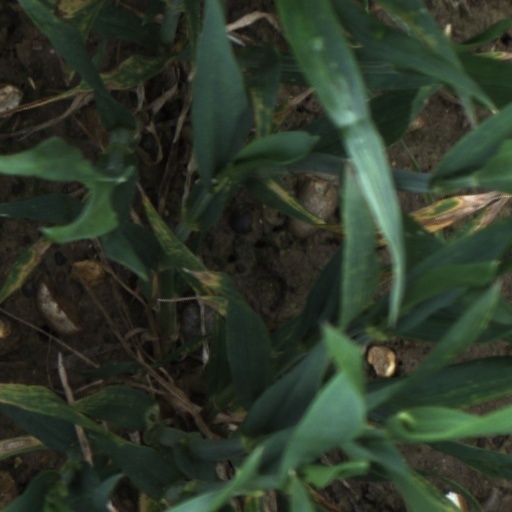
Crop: wheat